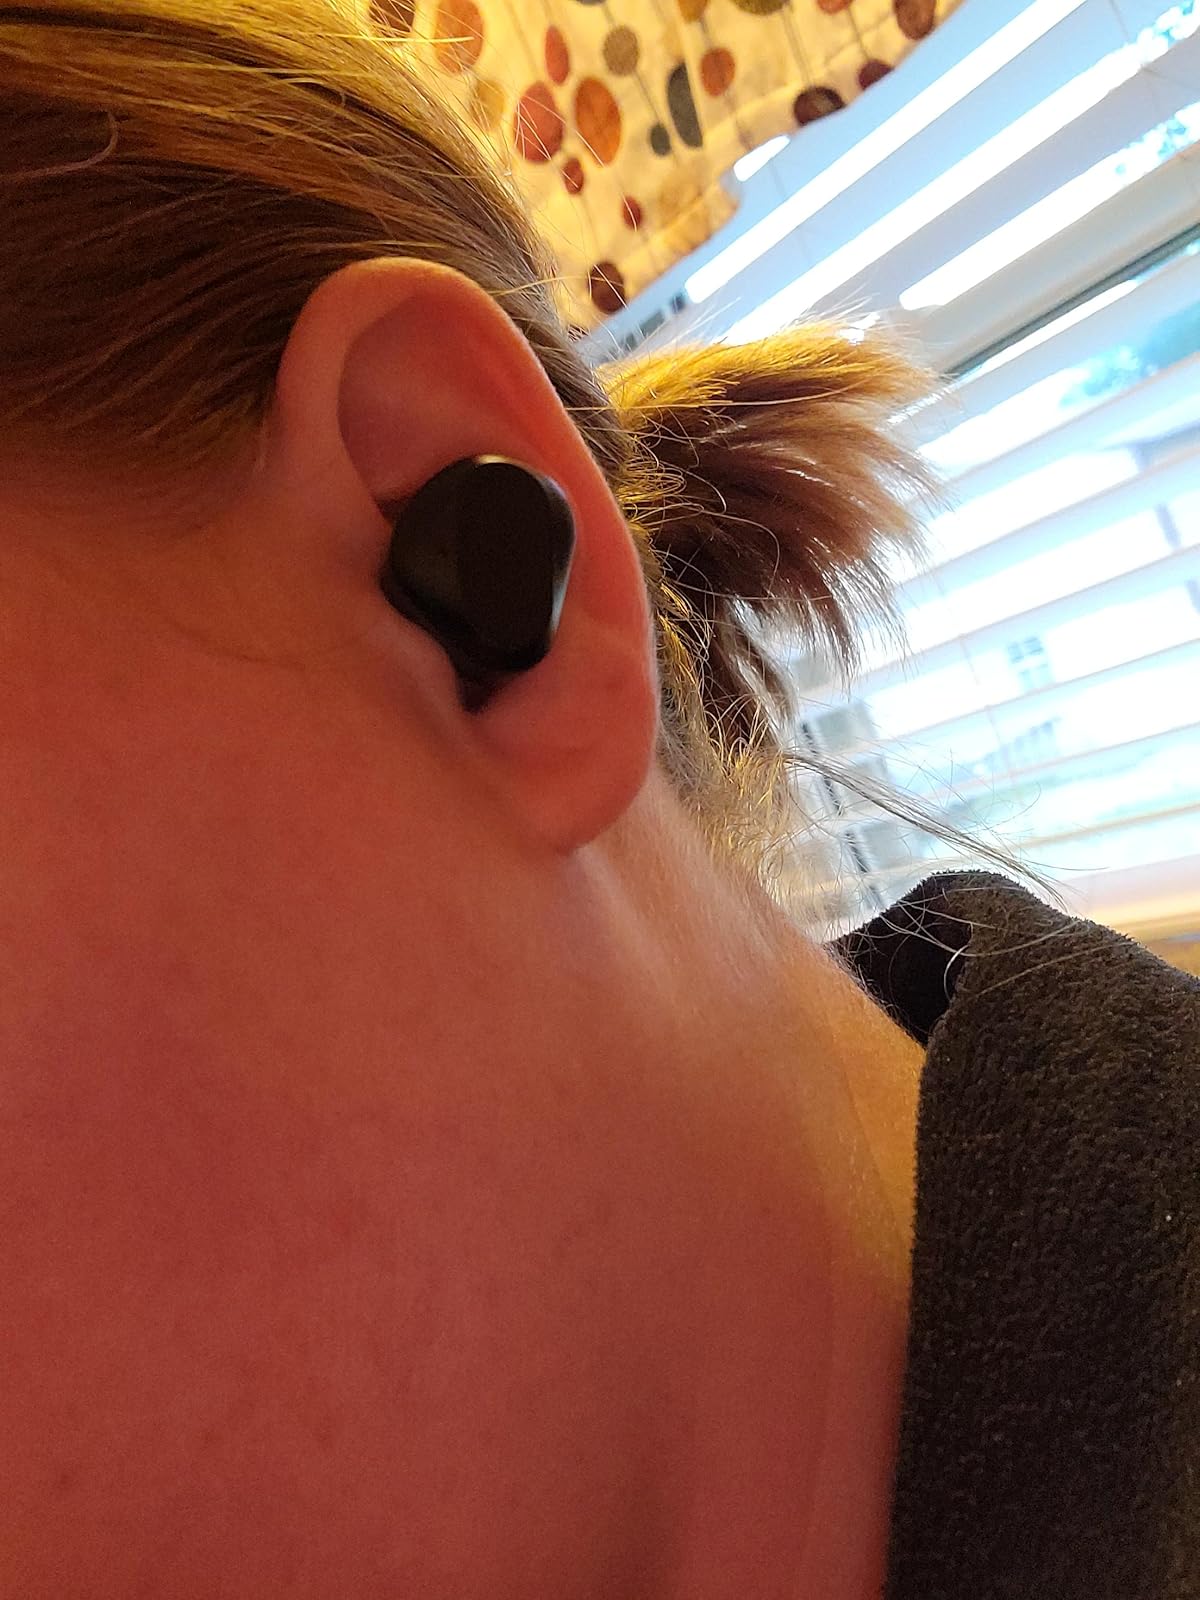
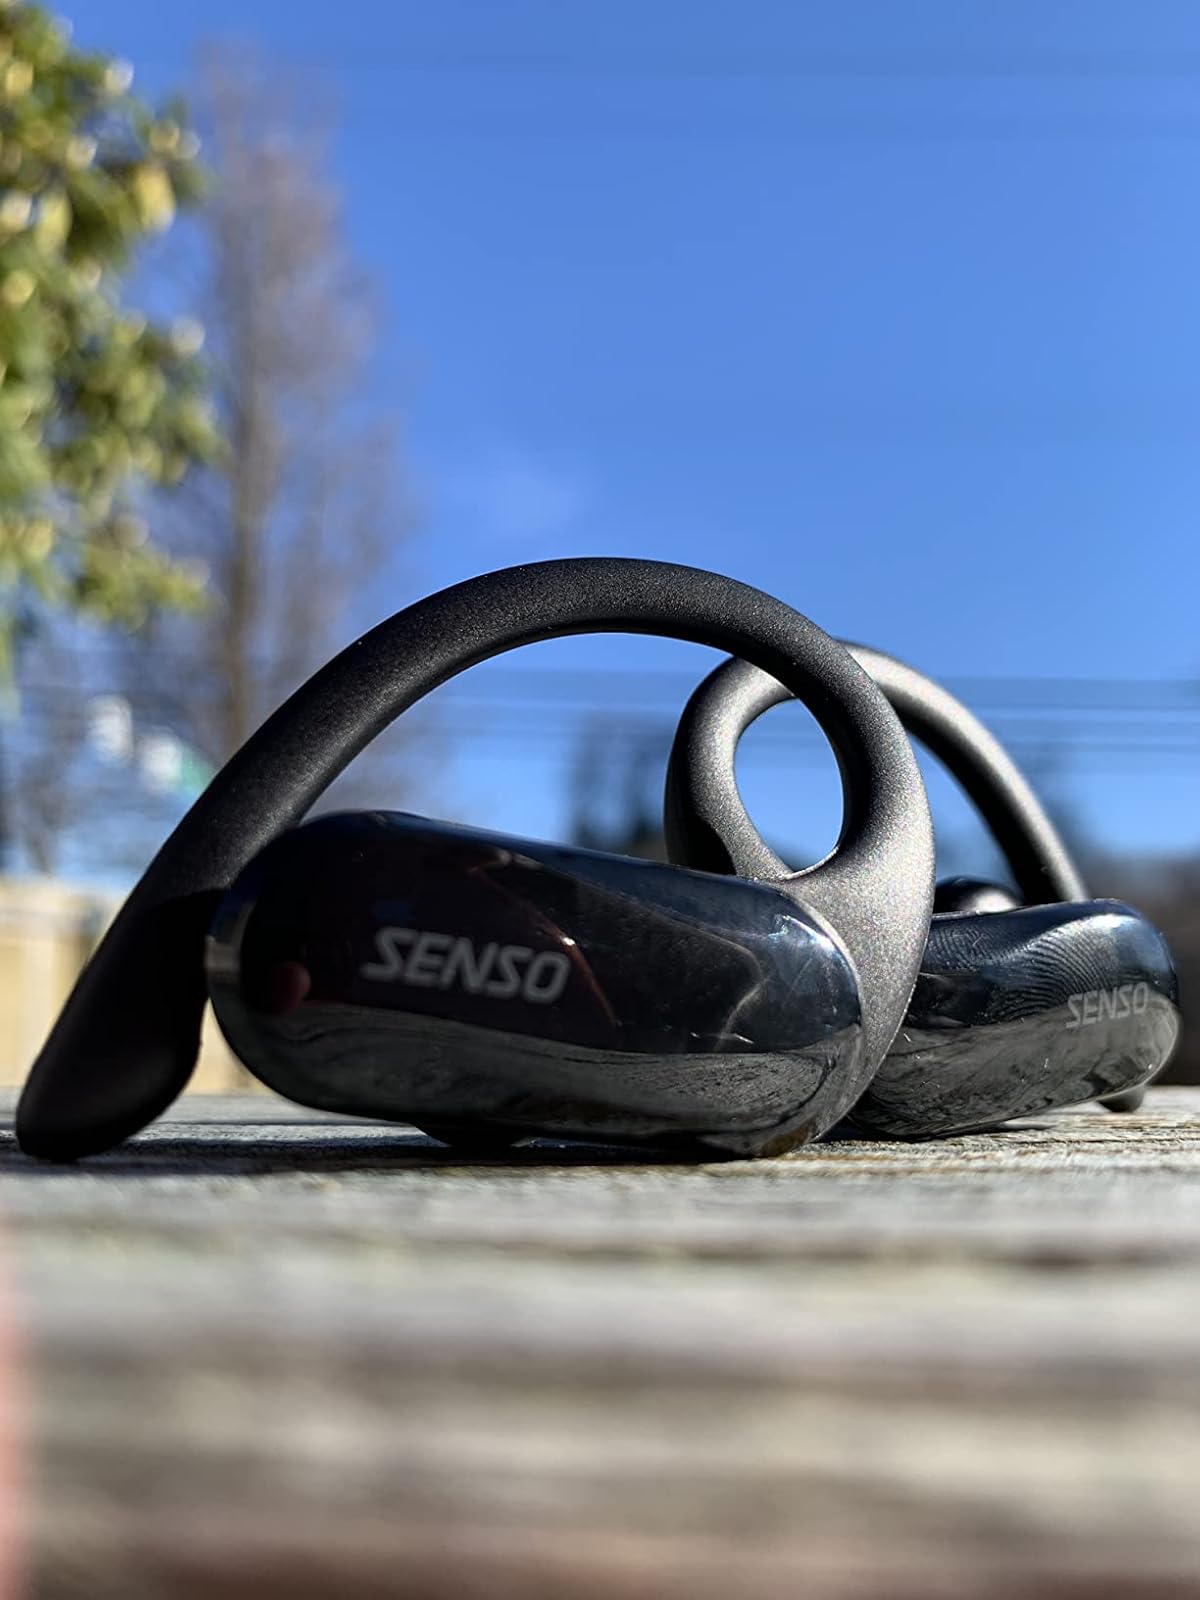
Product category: earbuds
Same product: no